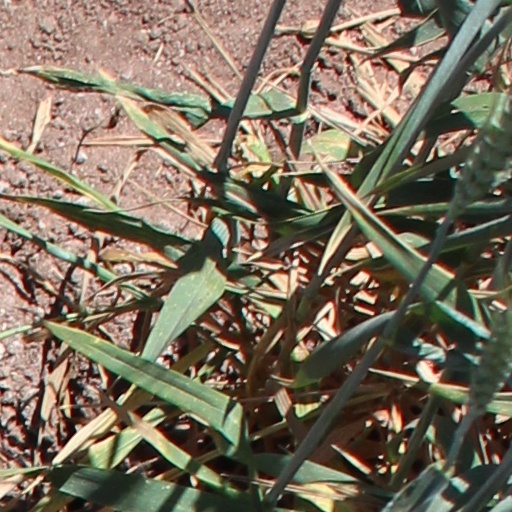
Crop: wheat